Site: brandenburg
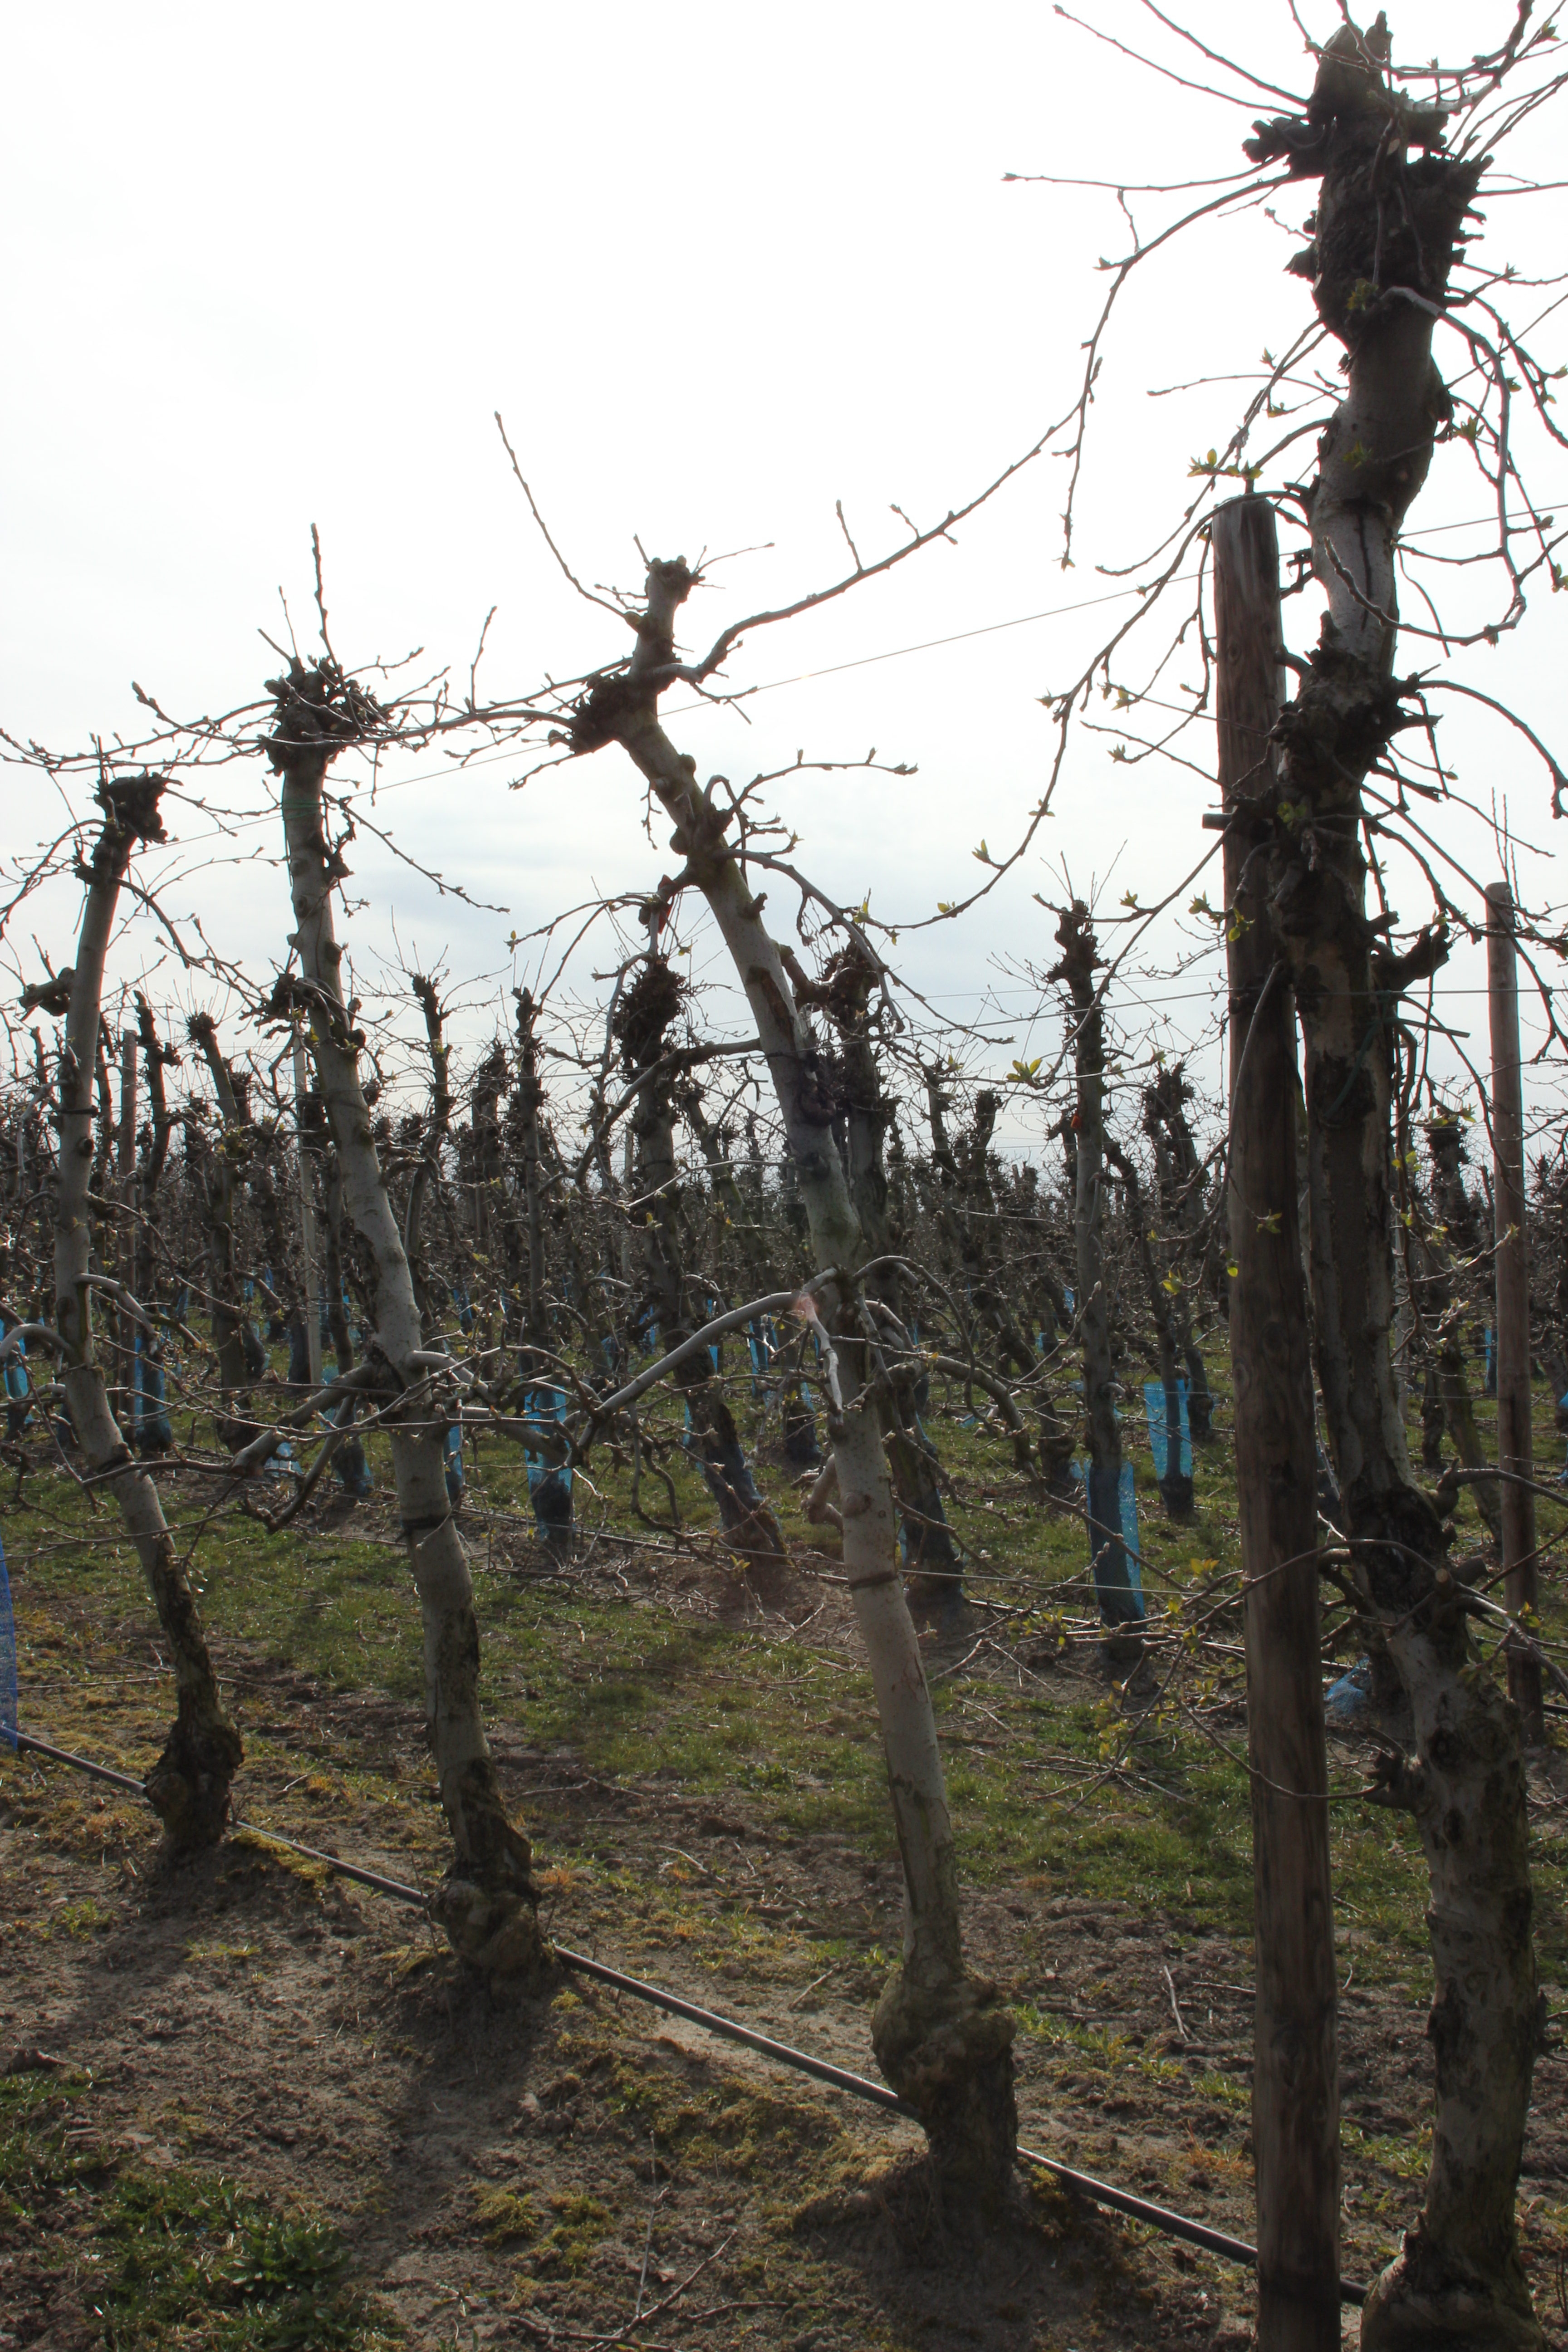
Growth stage (BBCH 54): Inflorescence emergence